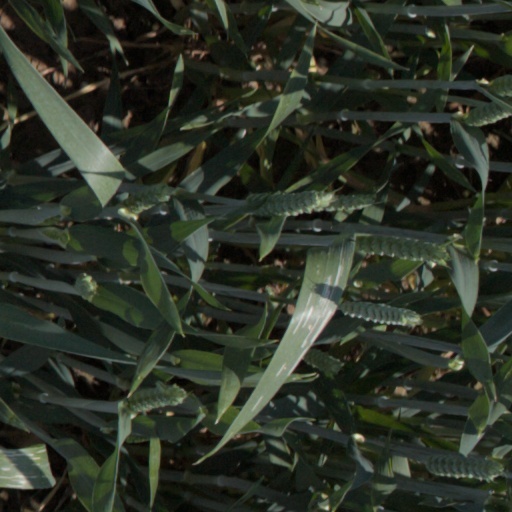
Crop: wheat